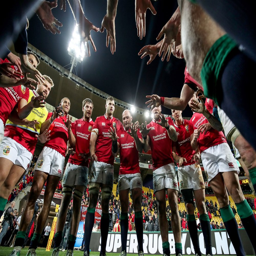
athlete with the team after the game